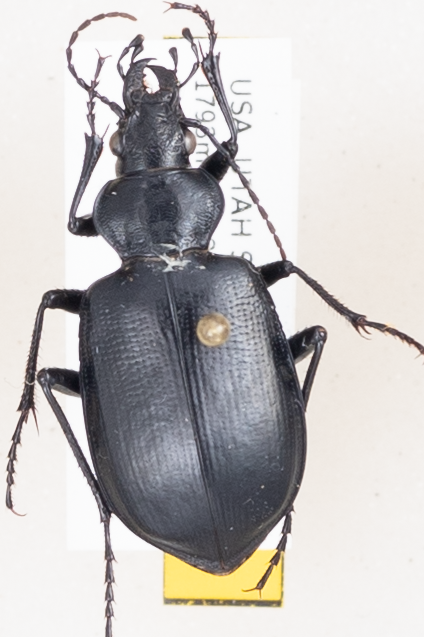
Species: Calosoma sponsa
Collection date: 2019-06-25
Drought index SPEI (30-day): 0.798
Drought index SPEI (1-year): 0.9
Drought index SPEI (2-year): -0.71